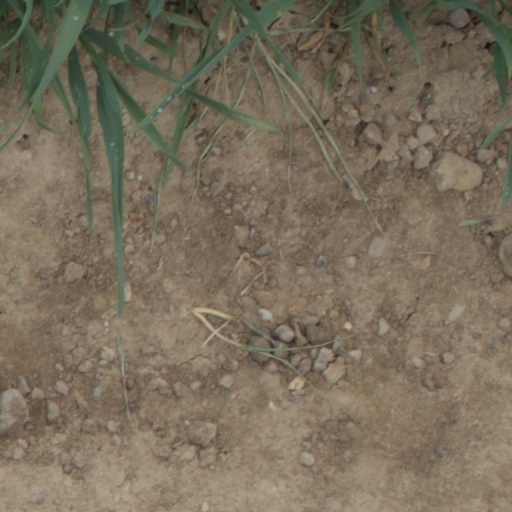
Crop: wheat